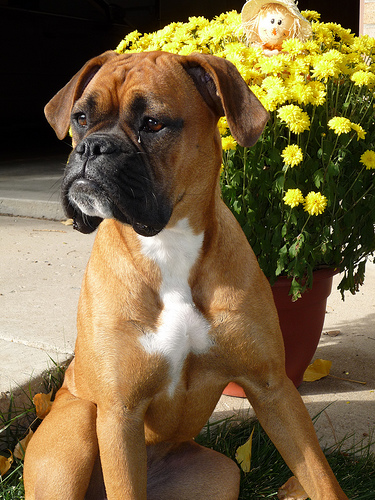
Animal: dog
Breed: boxer